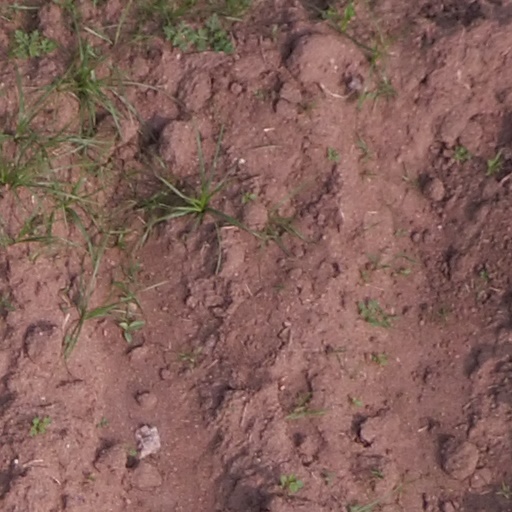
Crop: maize; corn